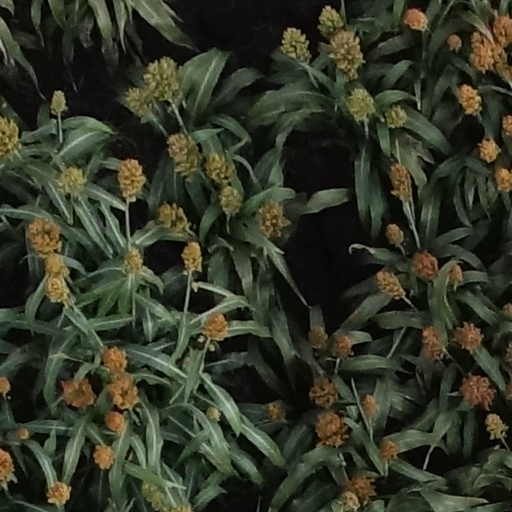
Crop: sorghum